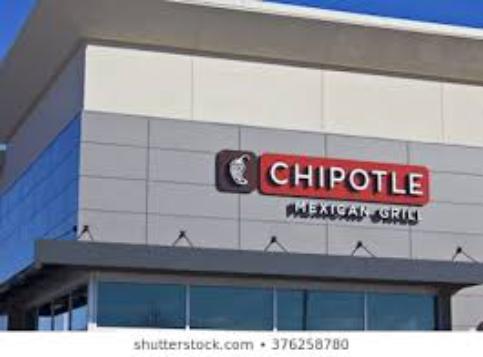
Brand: Chipotle Mexican Grill-1
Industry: Clothes